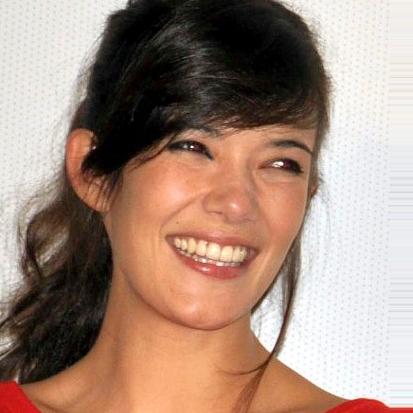
Age: 30